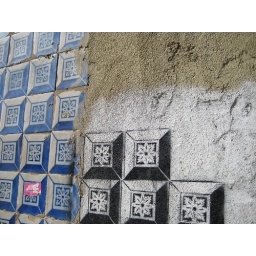
someone drew back in some of the tiles that had fallen off the wall - the blue are actual tiles!